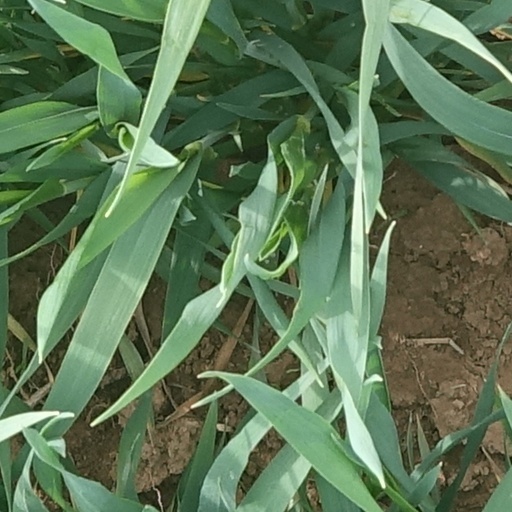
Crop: wheat